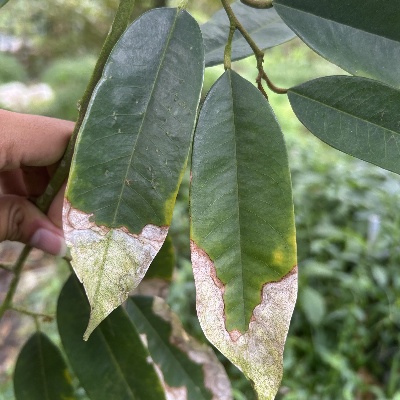
Label: Leaf_Colletotrichum